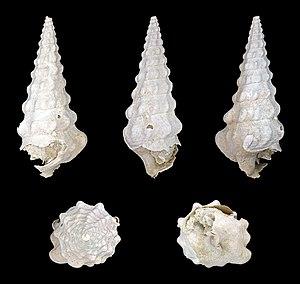
Les Batillariidae forment une famille de mollusques gastéropodes.